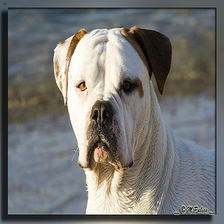
Species: dog
Breed: american bulldog